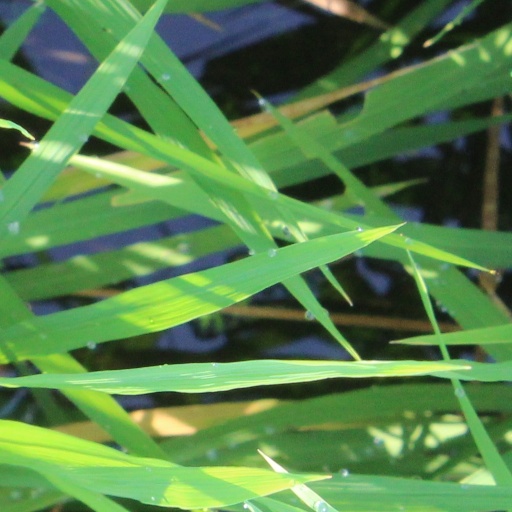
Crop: rice